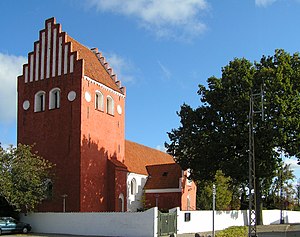
Tuse Næs
Udby Kirke, Tuse Næs.
Tuse Næs er en halvø i Isefjorden nord for Holbæk.